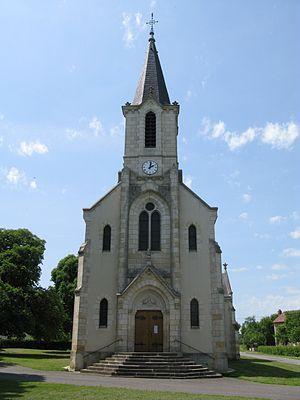
Sidiailles, l'église
Sidiailles est une commune française, située dans le département du Cher en région Centre-Val de Loire.